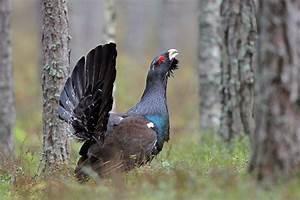
chicken